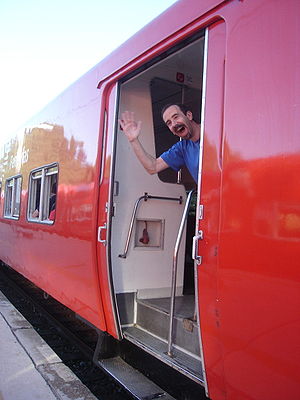
Hilseform / Gestus
En mand der vinker.
Hilseformer er formaliserede og ritualiserede måder eller udtryksmidler for indledning og afsluttelse af kontakter. Hilsener kan finde udtryk verbalt eller nonverbalt og kan have skiftende udtryk i forskellige kulturer. De kan også variere med generation, region eller formalitetsgrad.